Ziba B. Oakes

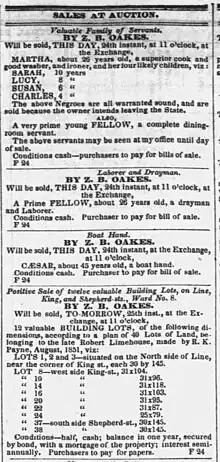
Newspaper advertisements placed by Z. B. Oakes listing slaves and land for sale ("Charleston Daily Courier", February 24, 1852)

In 1844, the father, Samuel Oakes, was implicated in a case of illegally importing four people across state lines into Georgia, which at that time prohibited interstate slave trading (the prohibition was repealed in 1856).